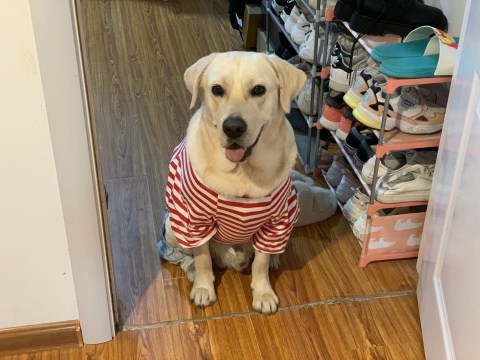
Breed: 3580-n000122-Labrador_retriever